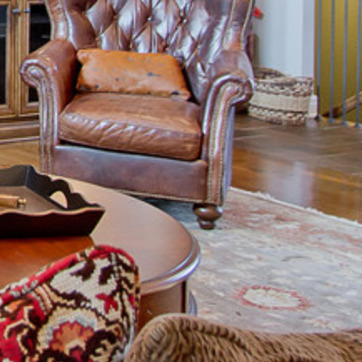
Material: leather